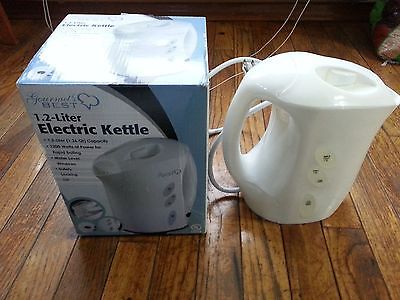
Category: kettle